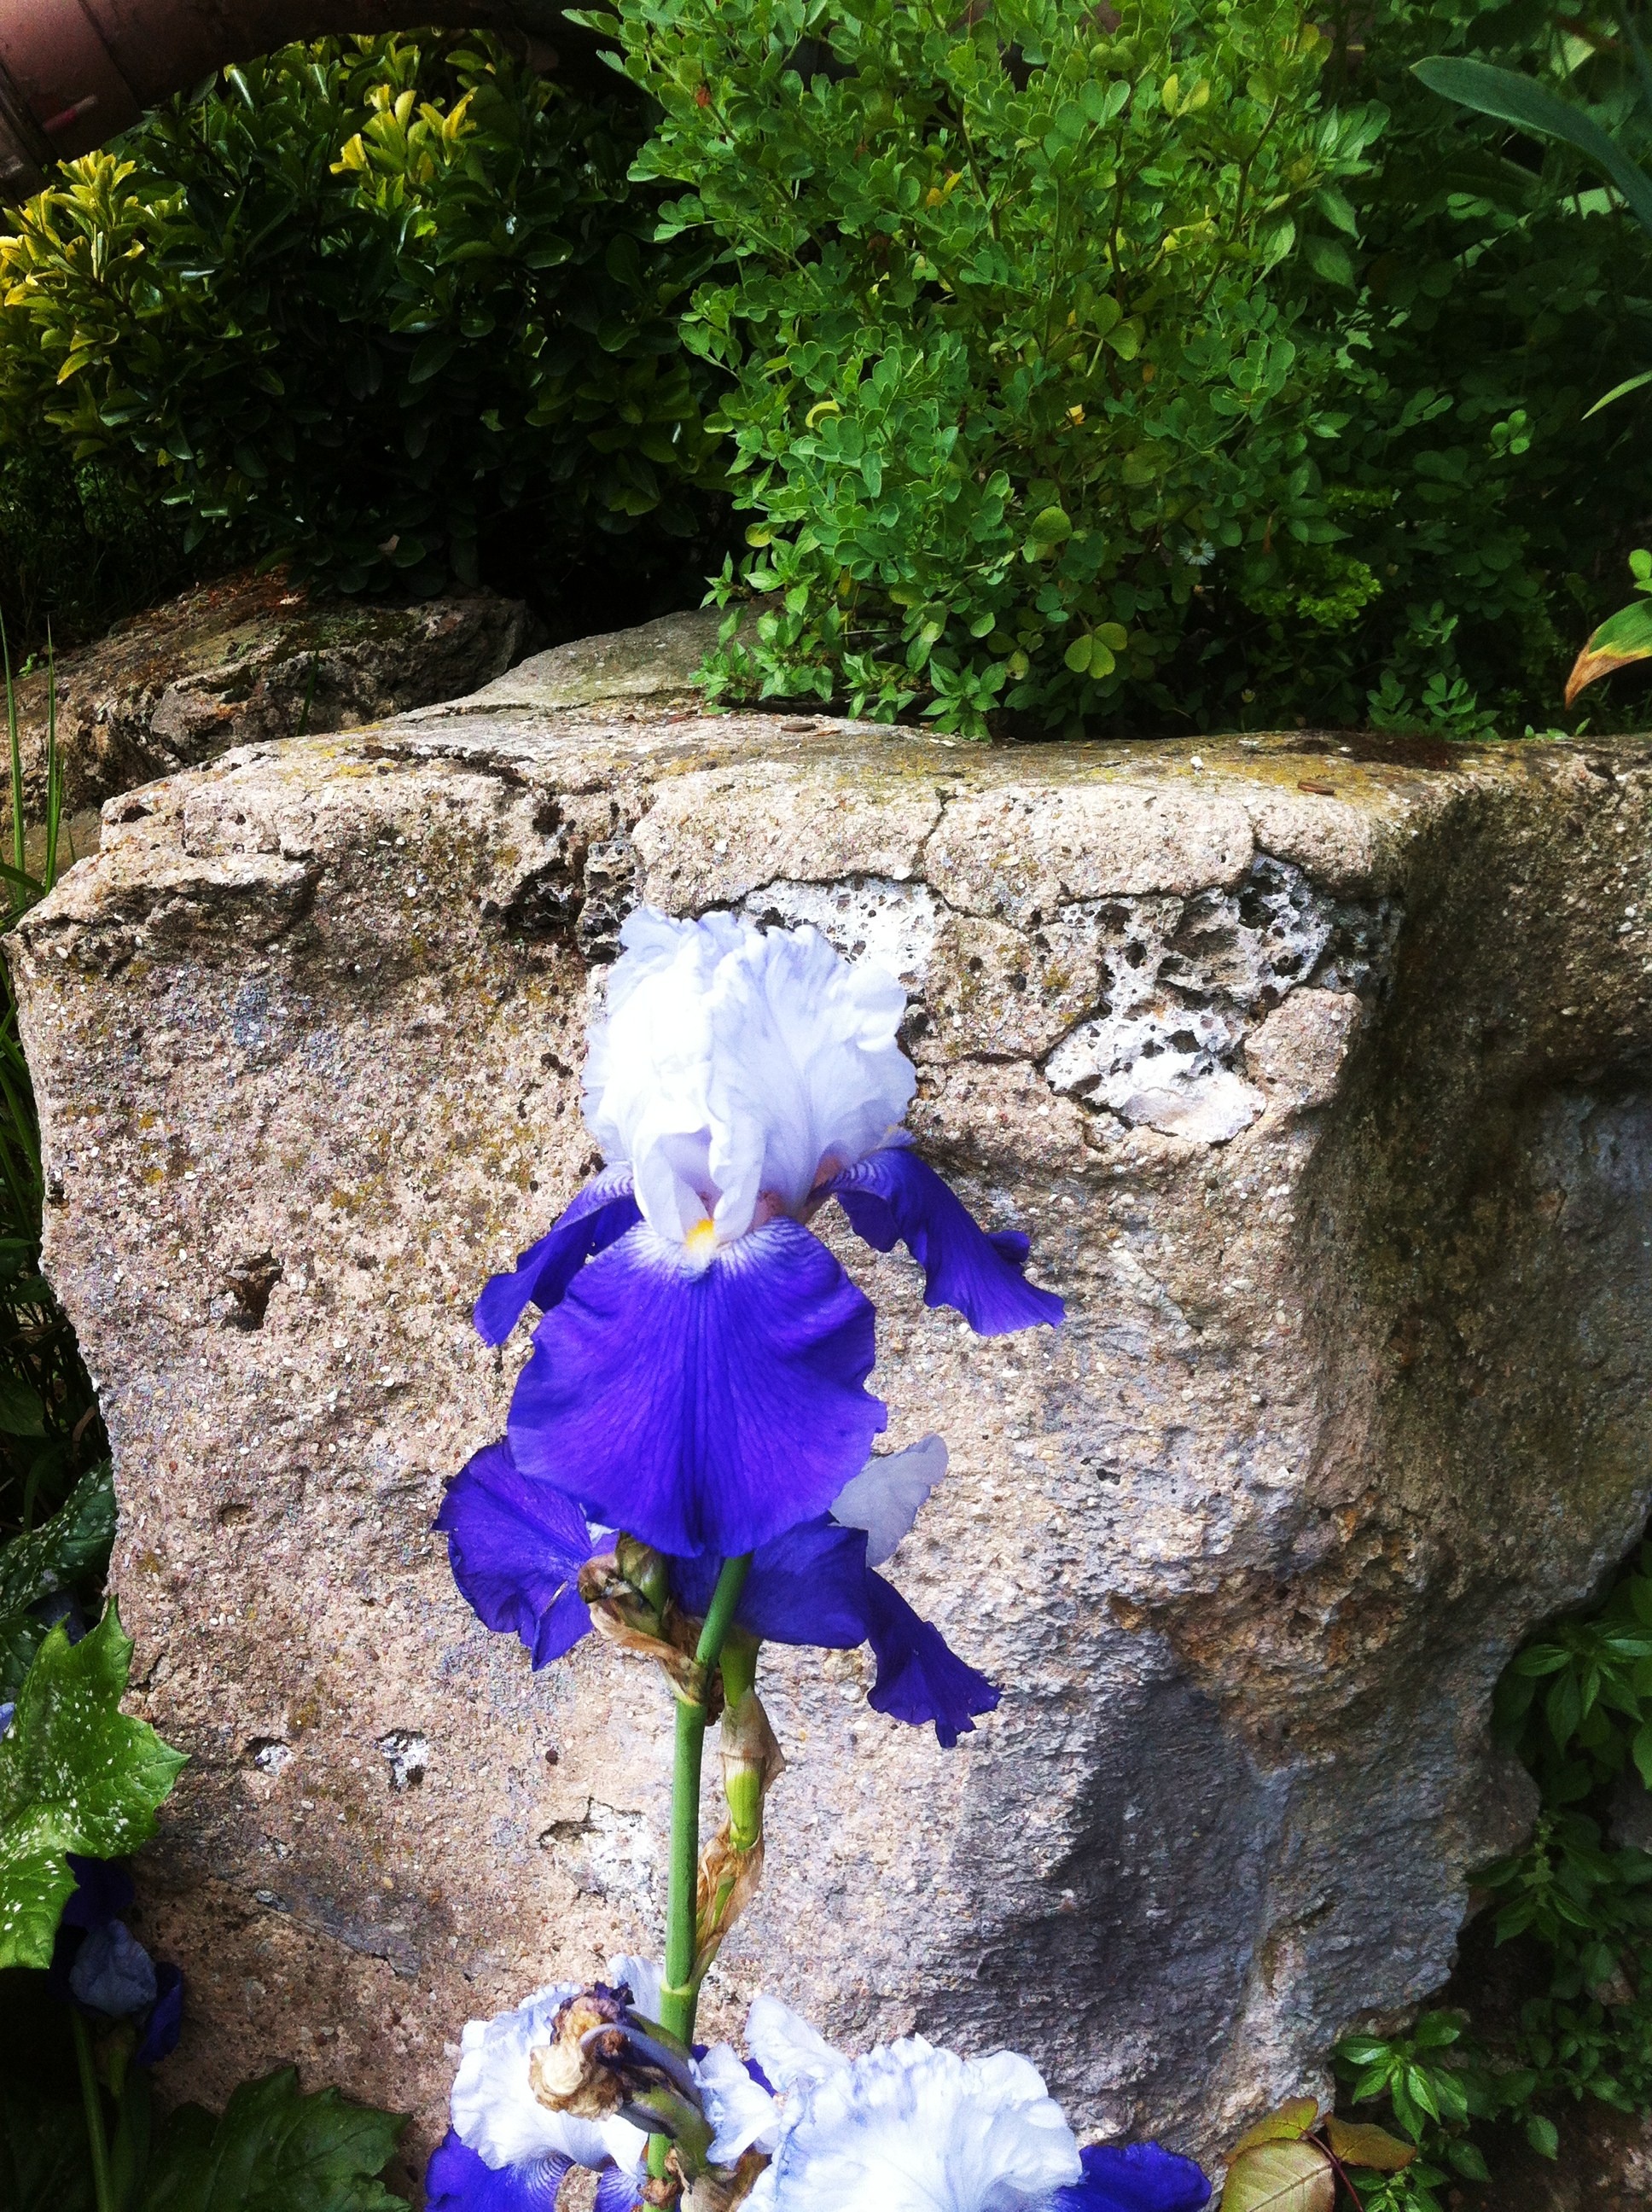
tree, nature, plant, white, leaf, flower, stone, autumn, botany, blue, garden, flora, wildflower, iris, woodland, yard, water feature, flowering plant, land plant